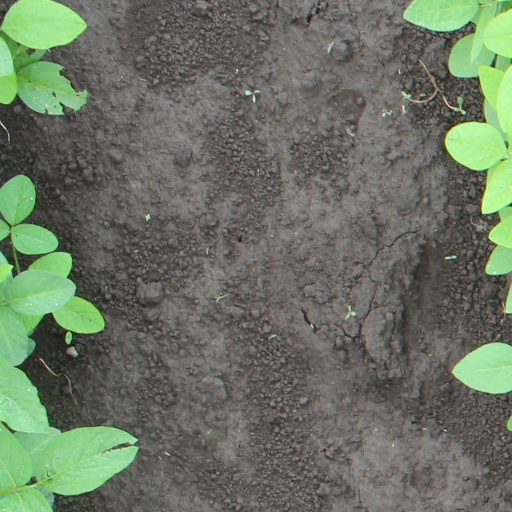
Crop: soybean